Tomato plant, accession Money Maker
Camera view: horizontal (90 deg, fisheye); turntable rotation: 240 degrees
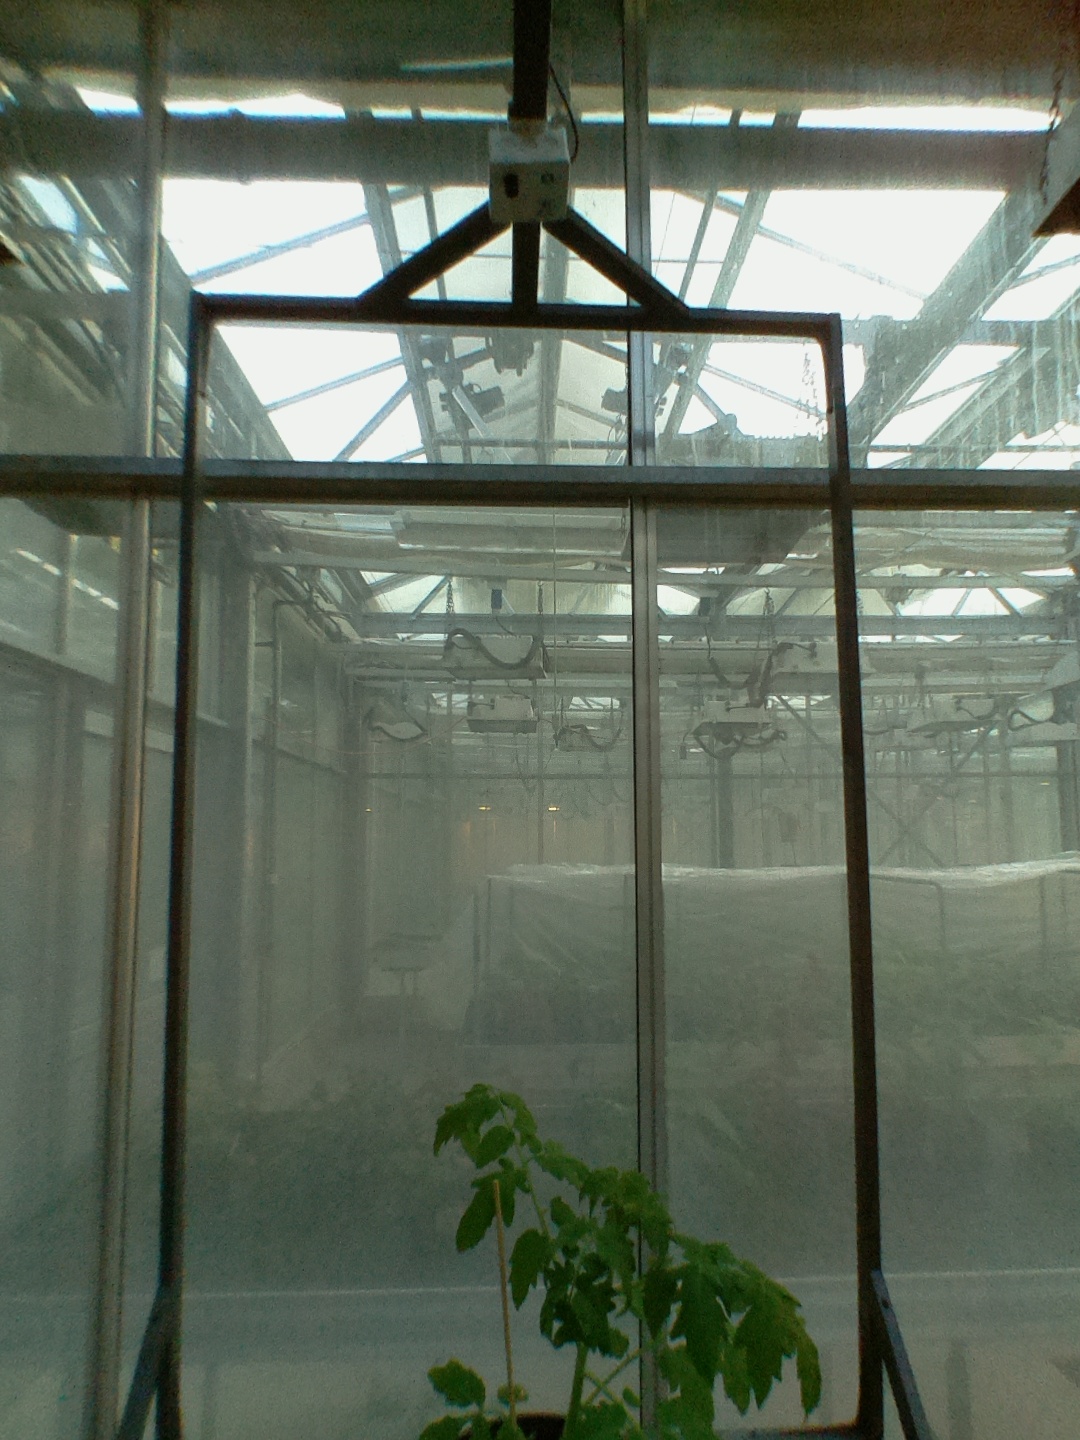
BBCH growth stage 13: 6 of true leaves visible